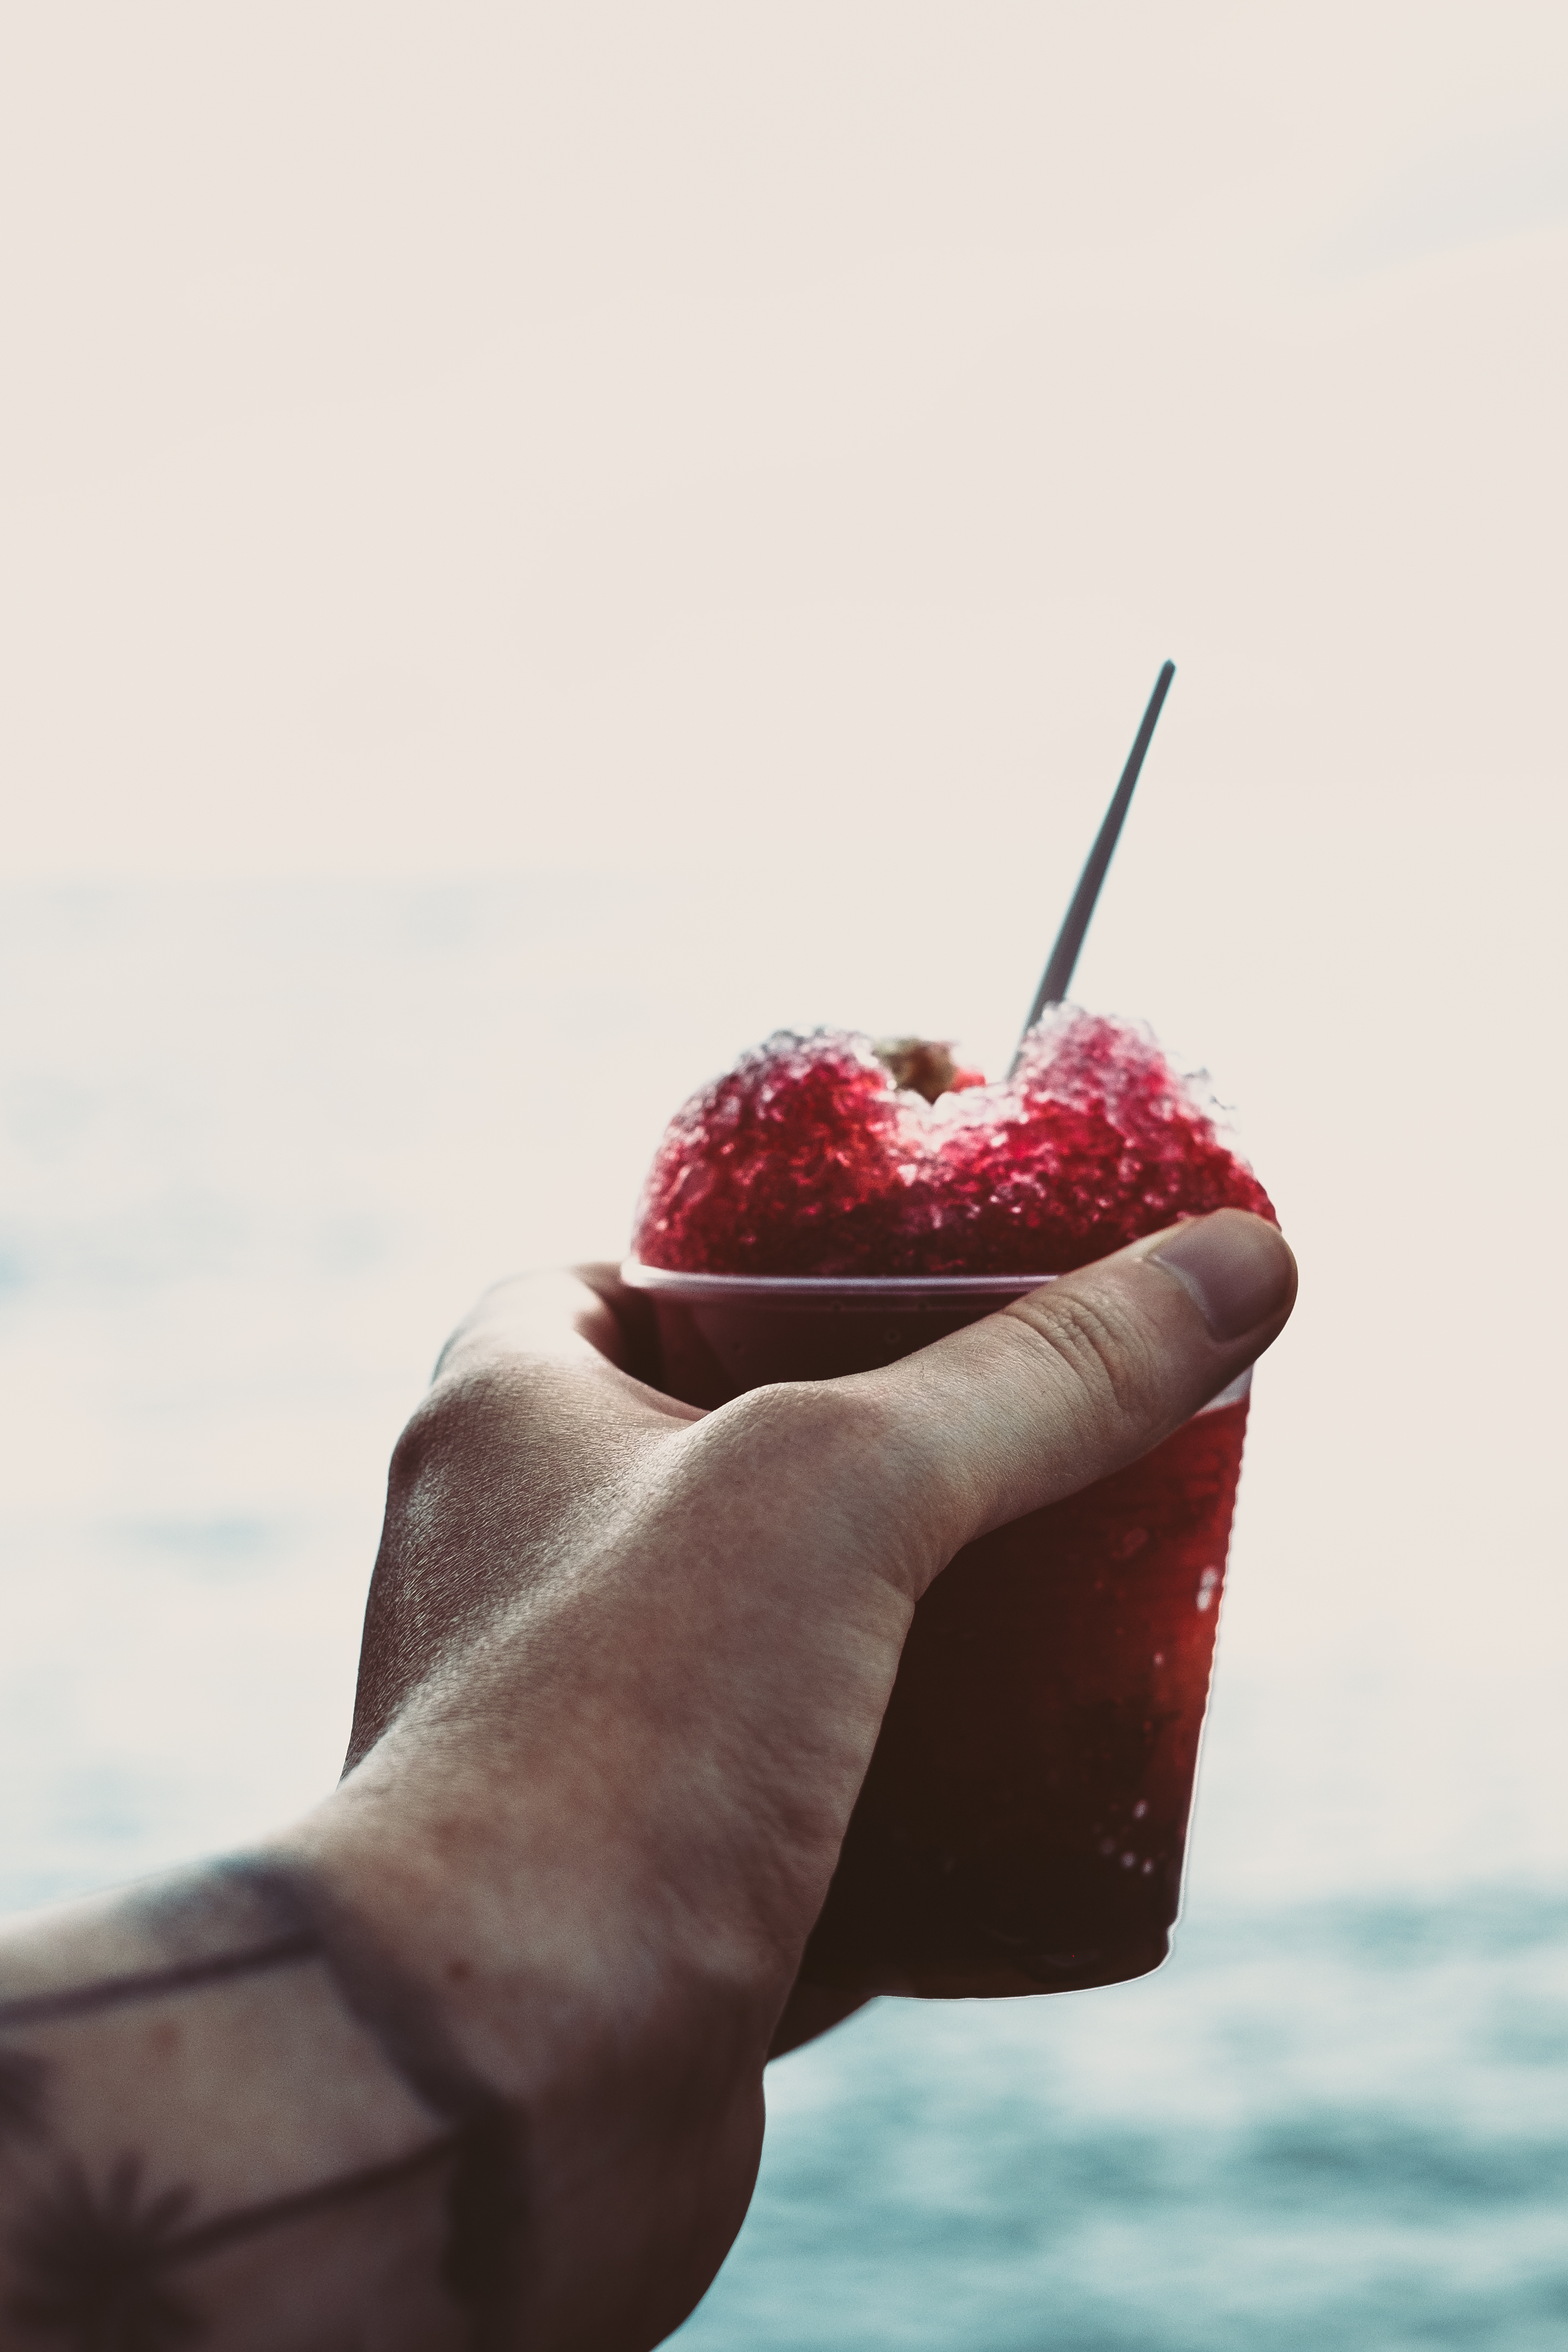
hand, plant, fruit, food, produce, drink, frozen, dessert, holding, cocktail, strawberry, strawberries, flavor, slushy, caup